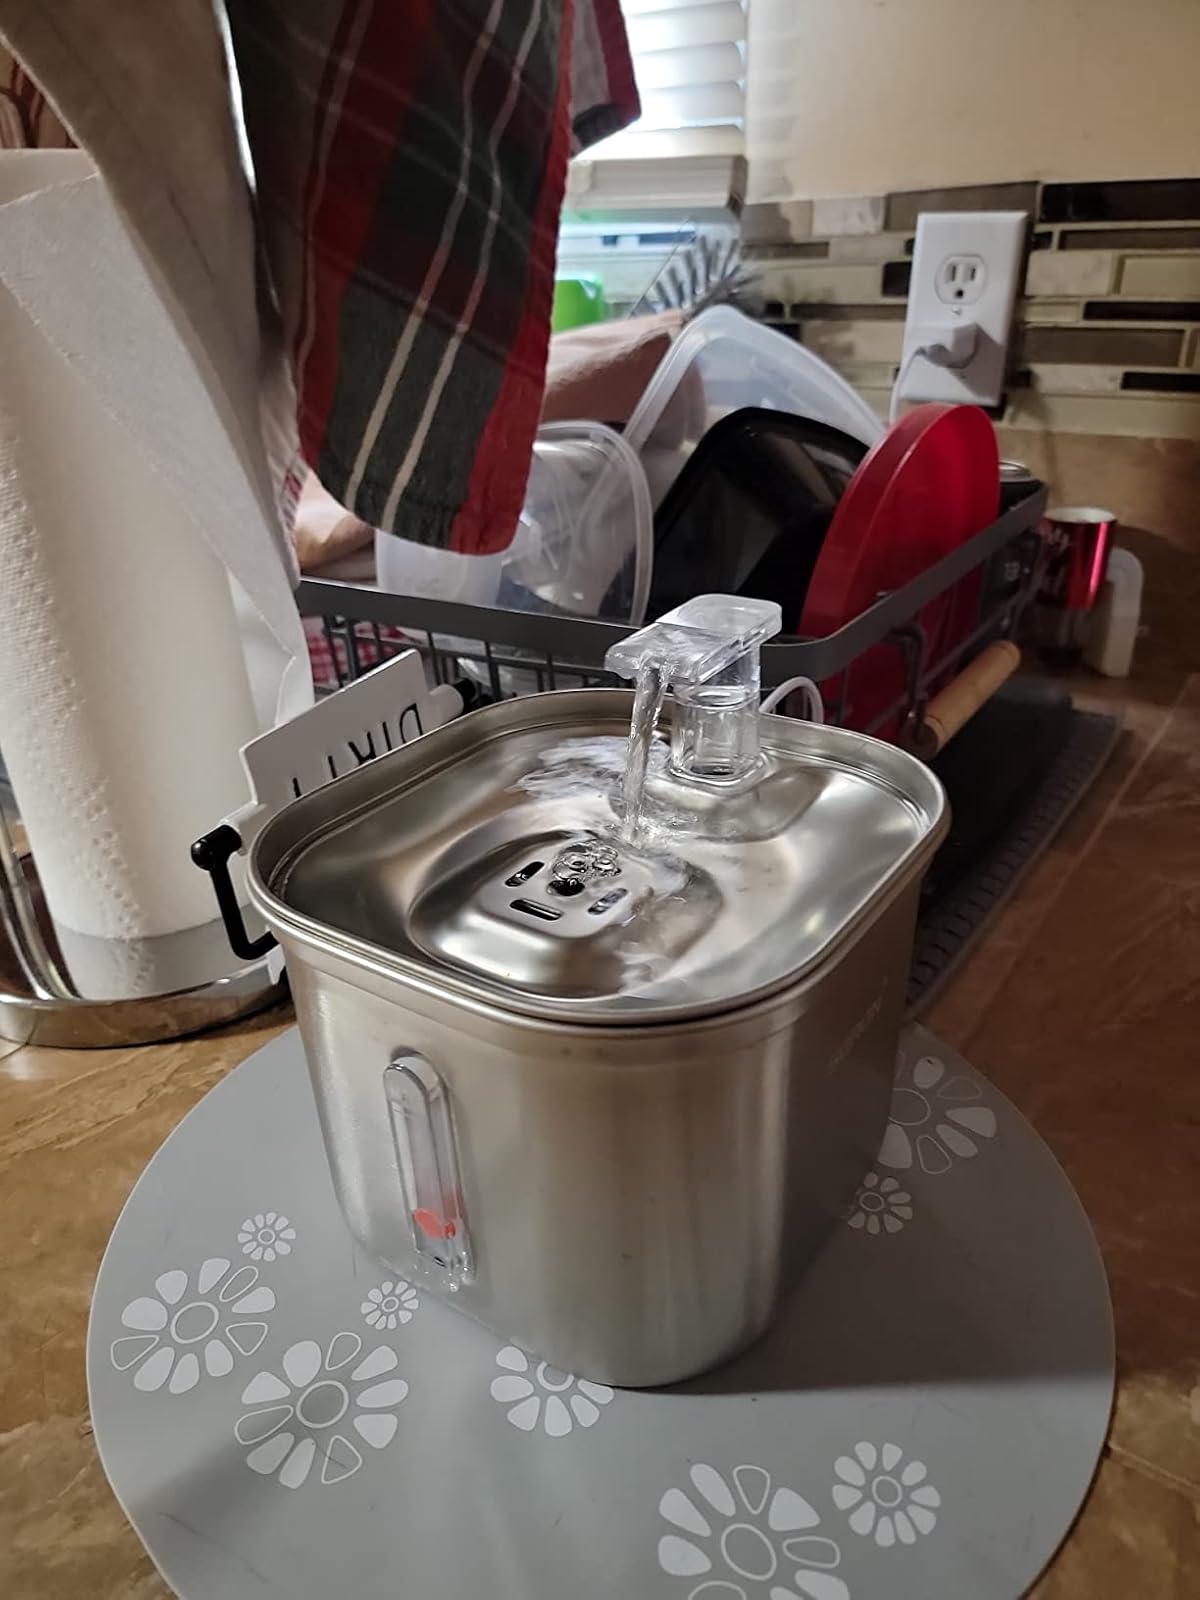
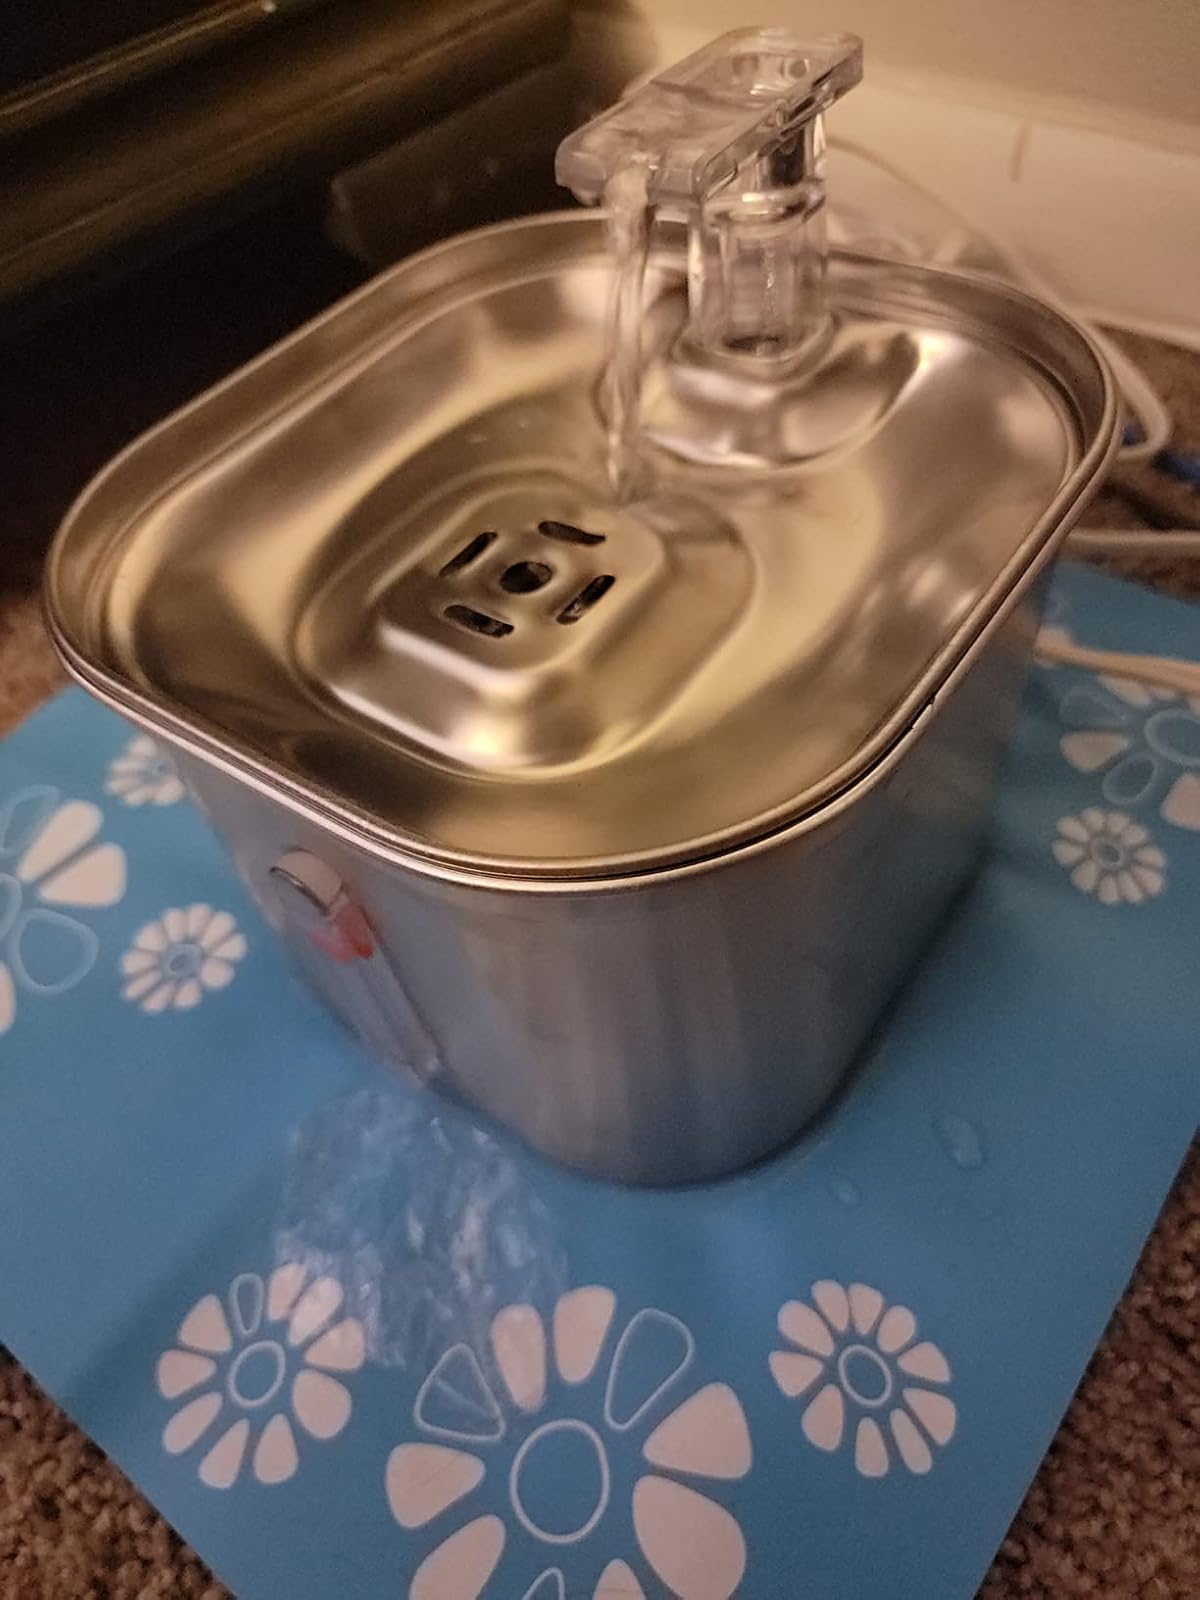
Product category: items_bowl
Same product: yes